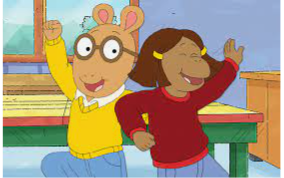
Portrait style: Cartoon Portrait